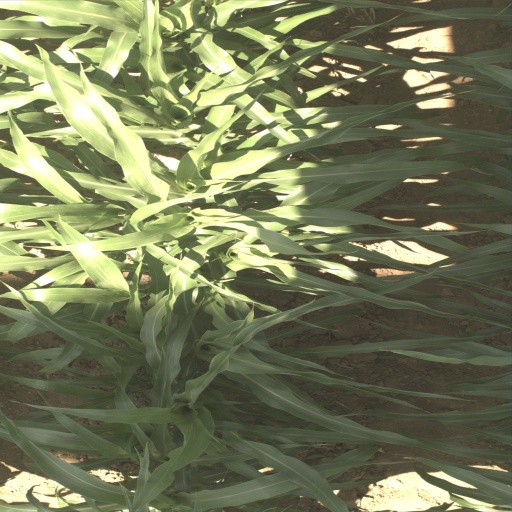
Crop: sorghum